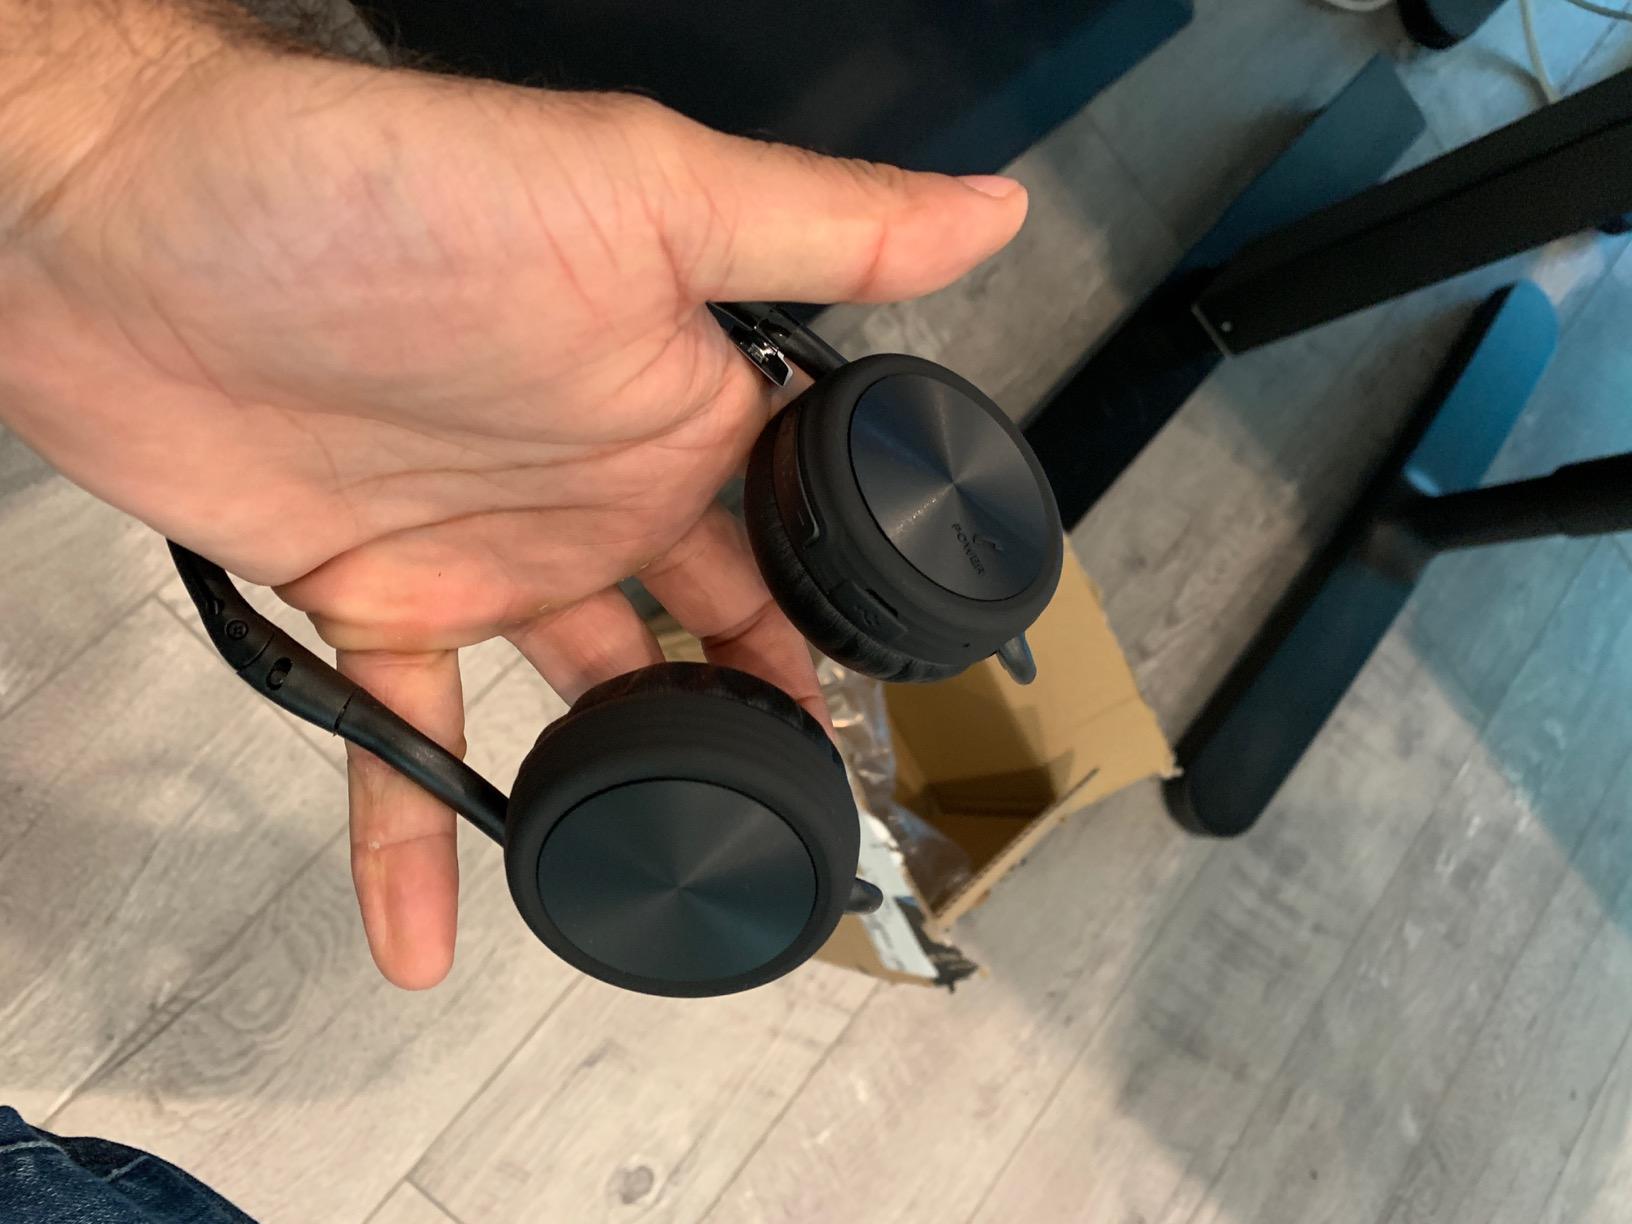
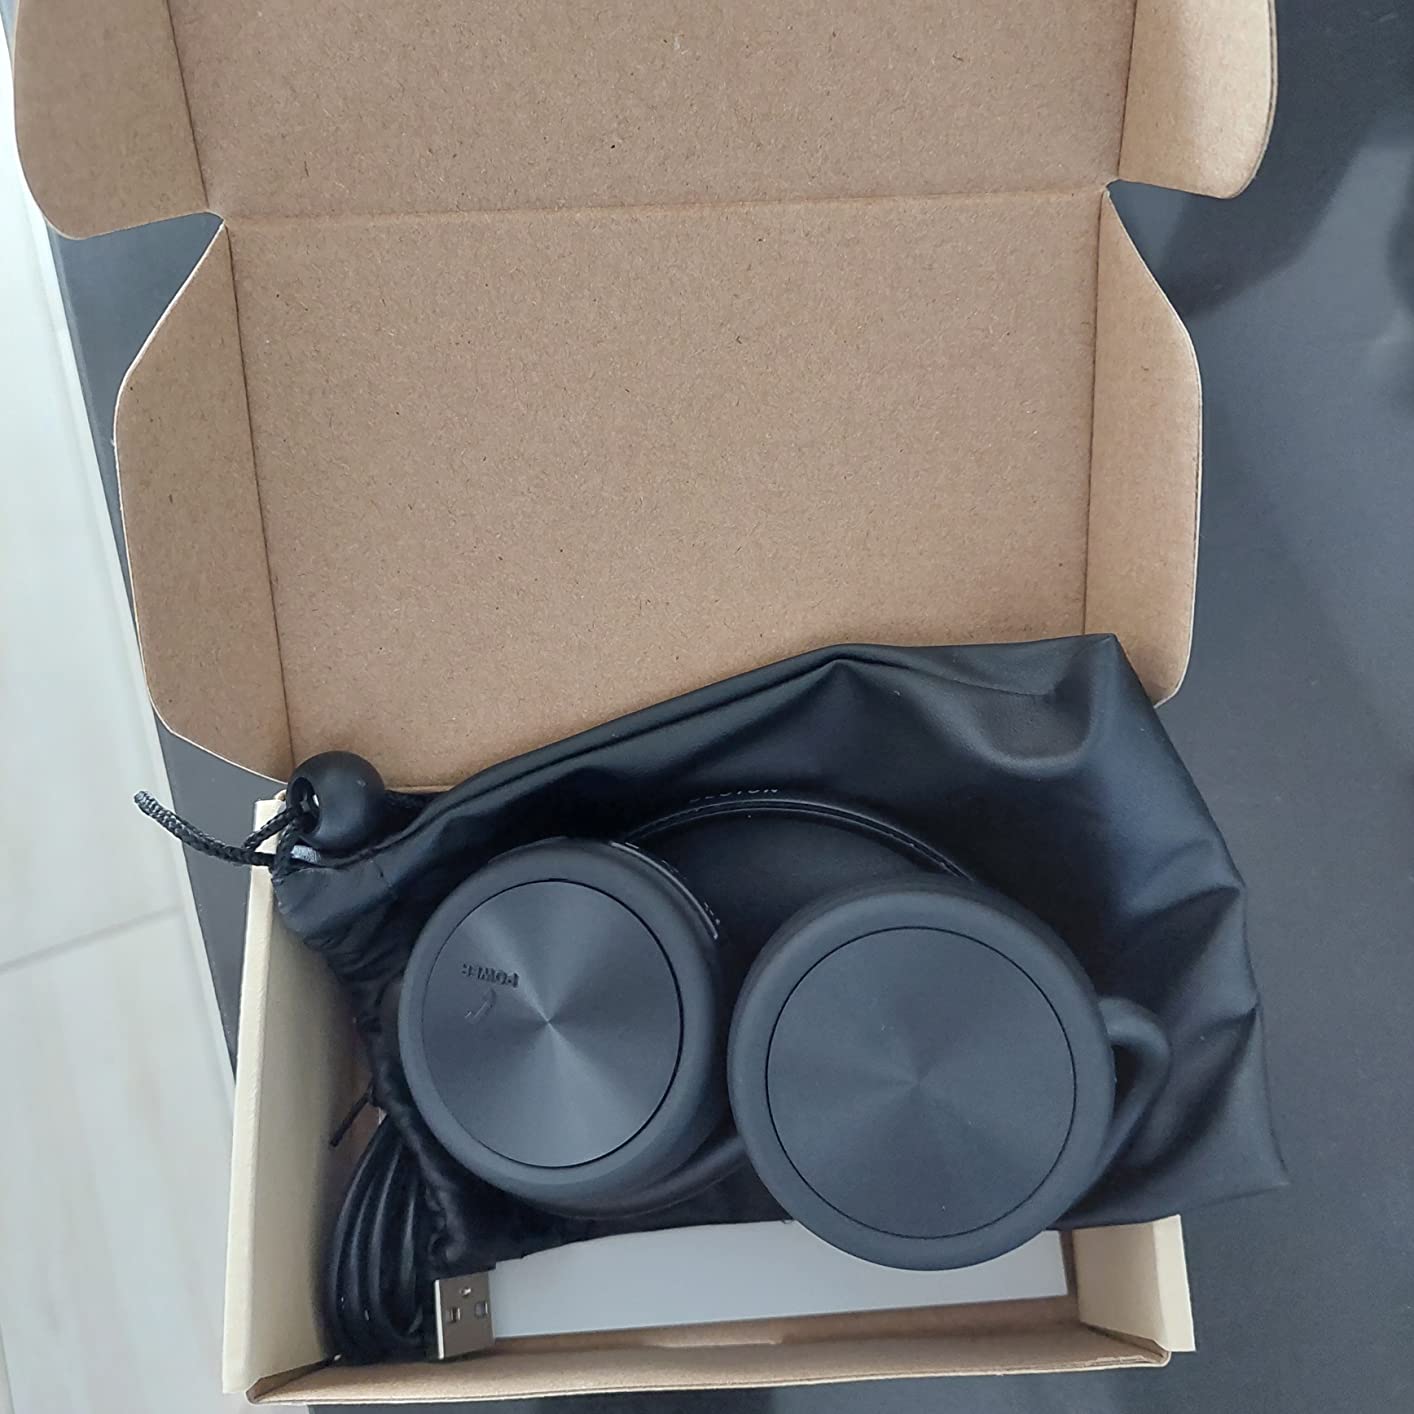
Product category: headphones
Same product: yes